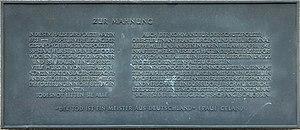
L'Aktion Rheinland est un mouvement de résistance allemande au nazisme apparu à Düsseldorf dans l'entourage de l'avocat Karl August Wiedenhofen. Son but était de remettre la ville de Düsseldorf aux troupes alliées sans qu'il n'y ait de combat ni de destructions supplémentaires.